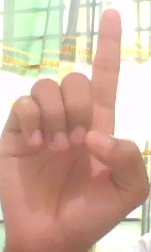
ASL sign: D